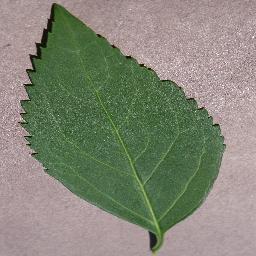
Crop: cherry
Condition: (including_sour)_healthy